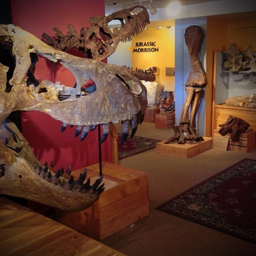
the calm before the storm : just before the doors open .